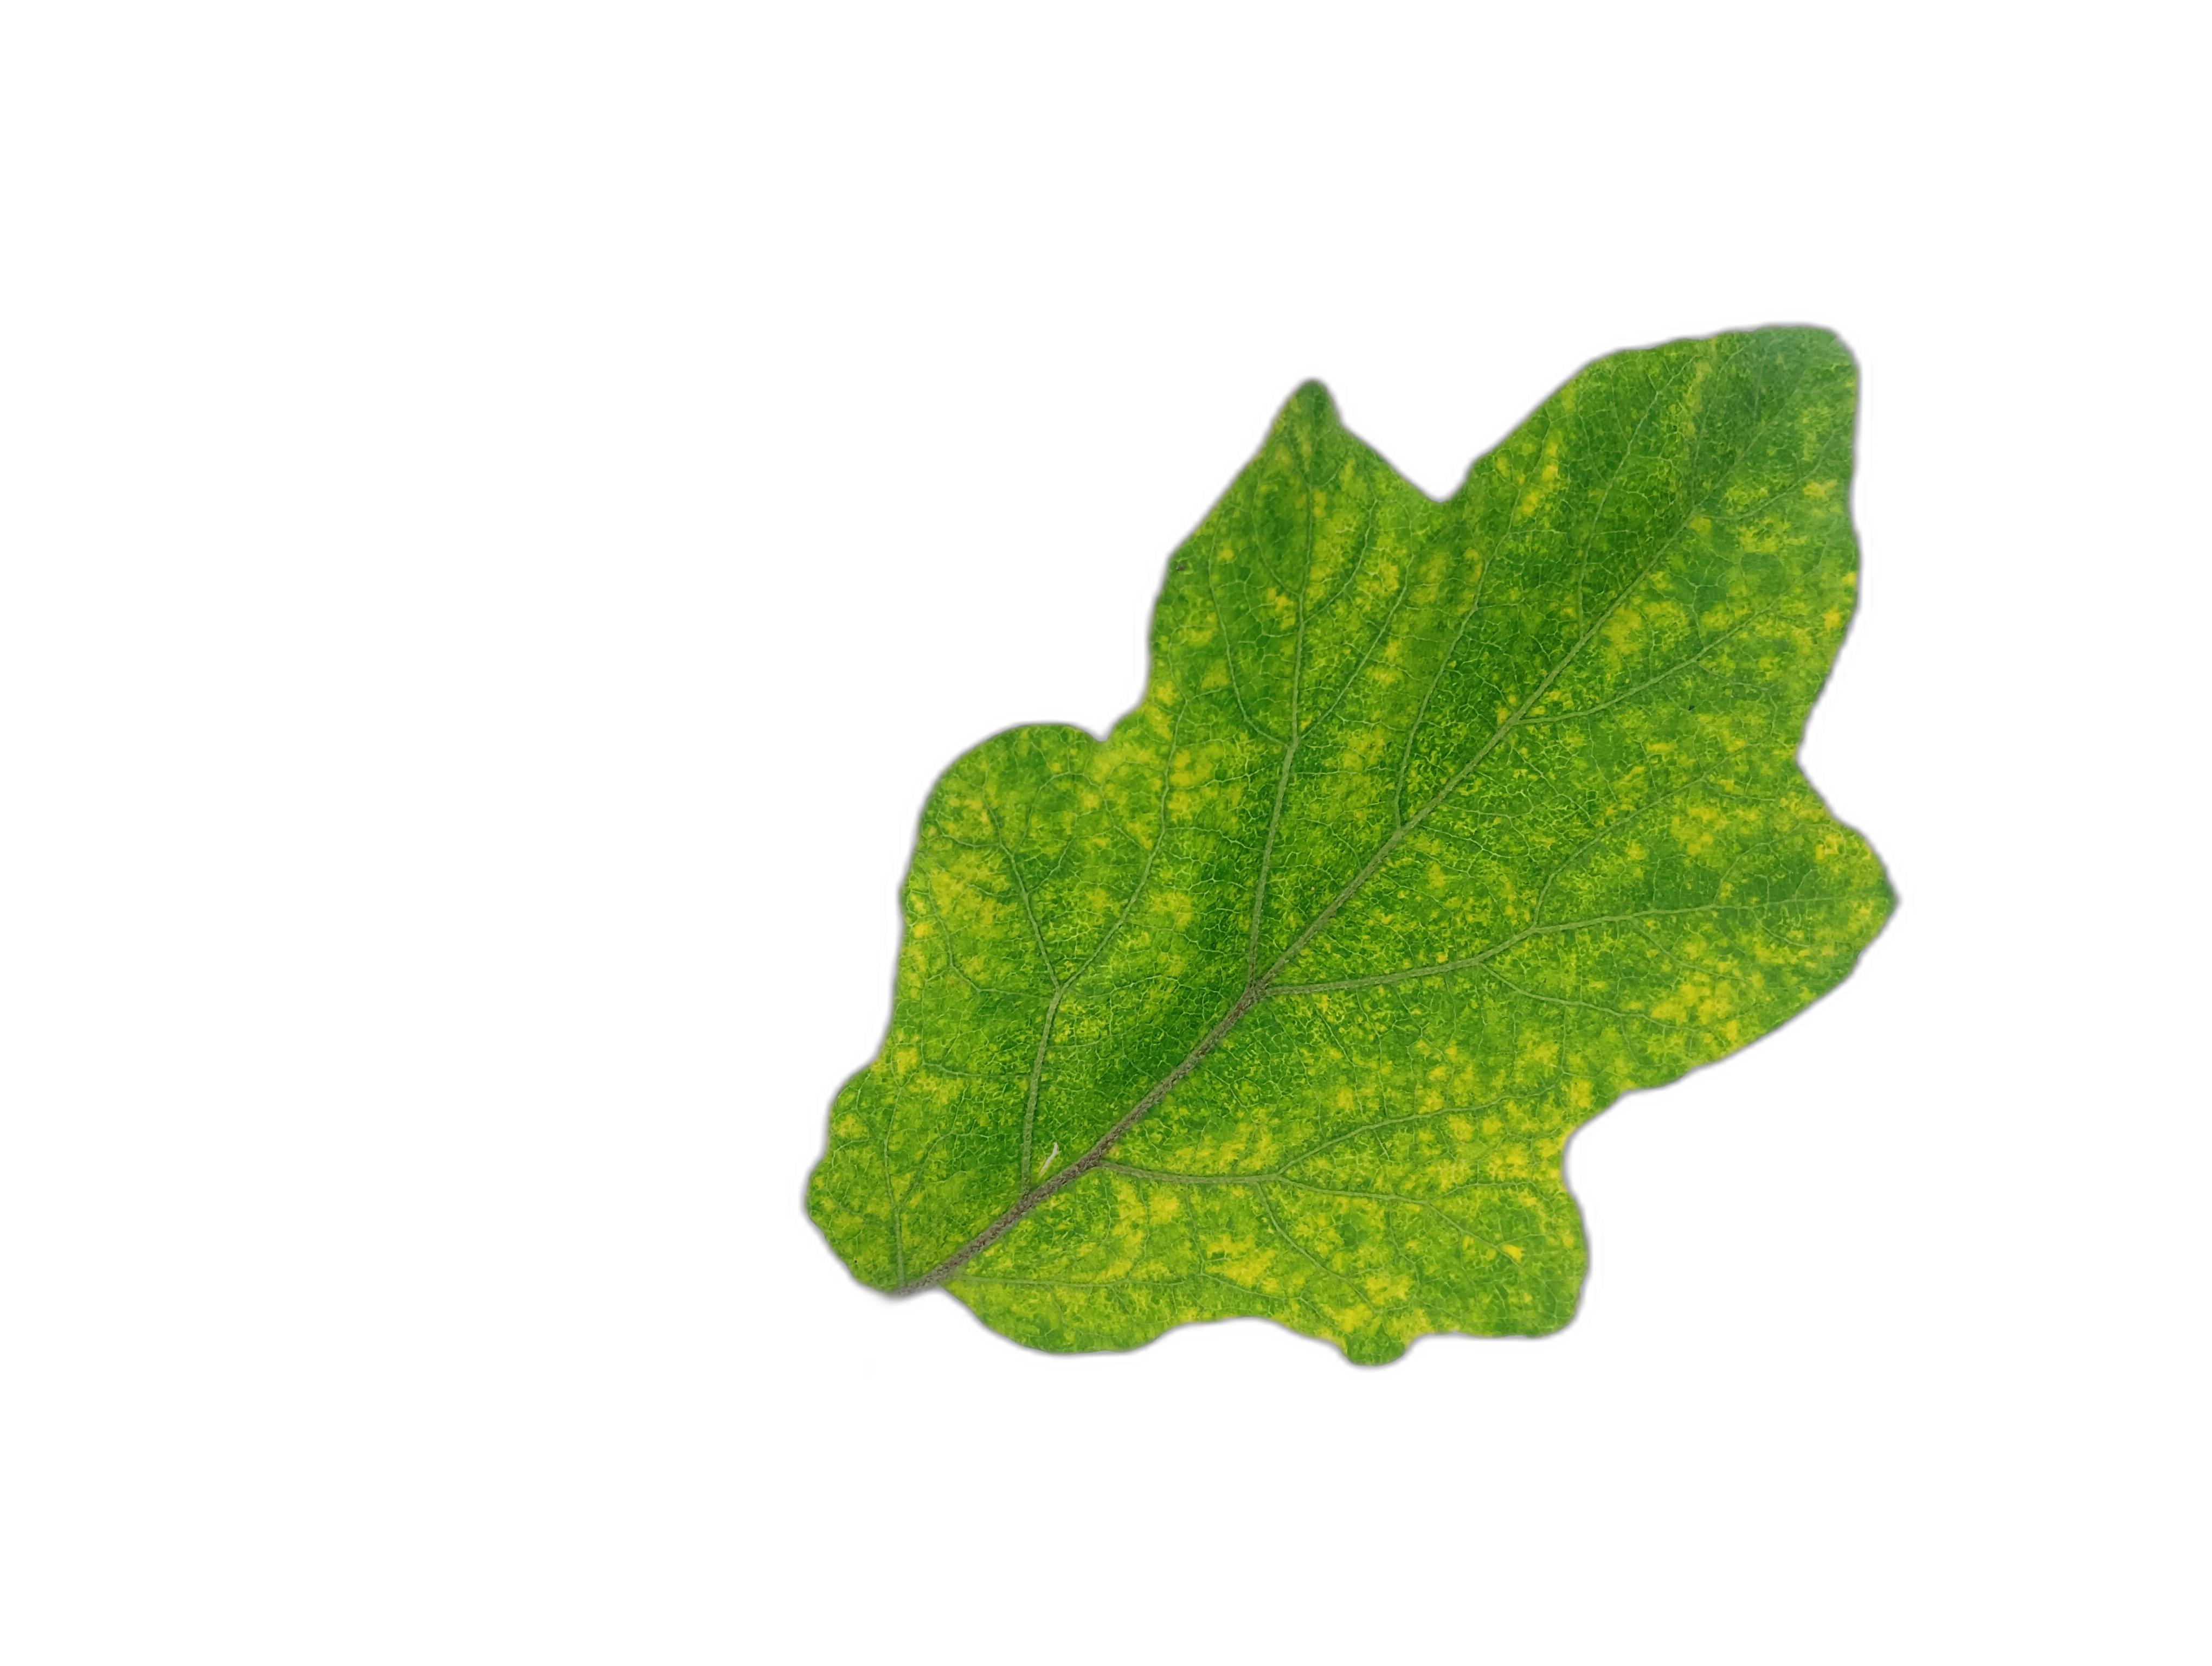
Label: Mosaic Virus Disease